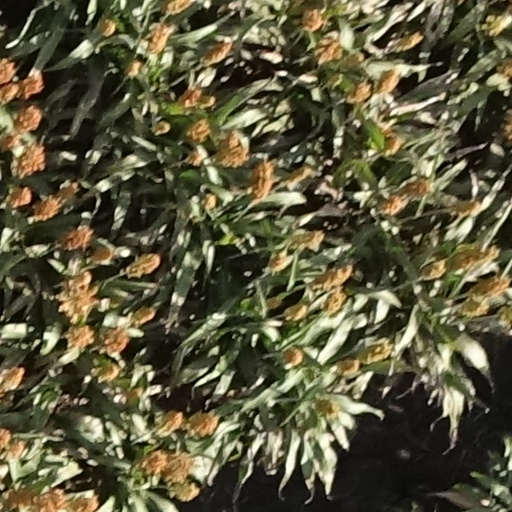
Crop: sorghum